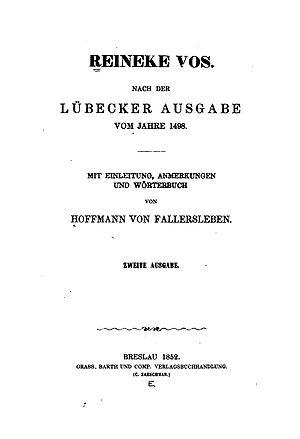
Page numérisée de: Plattdüütsch: Dit is en Scan vun dat histoorsche Book: Reineke Vos.